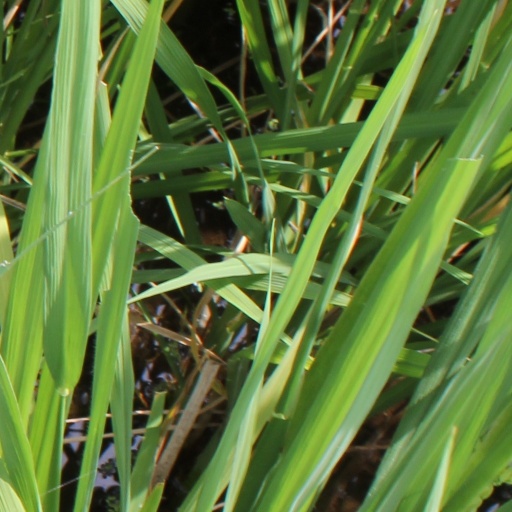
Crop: rice